Technopolis Moscow

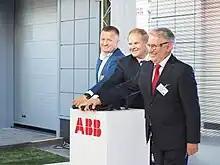

On May 25, 2016, Igor Ishchenko, Director General of Technopolis Moscow and Jean Louis Stasi, the President of Schneider Electric signed the agreement “On cooperation and organization of interaction of the parties for innovative development of the infrastructure of Technopolis Moscow”. Sergey Sobyanin attended the signing ceremony.